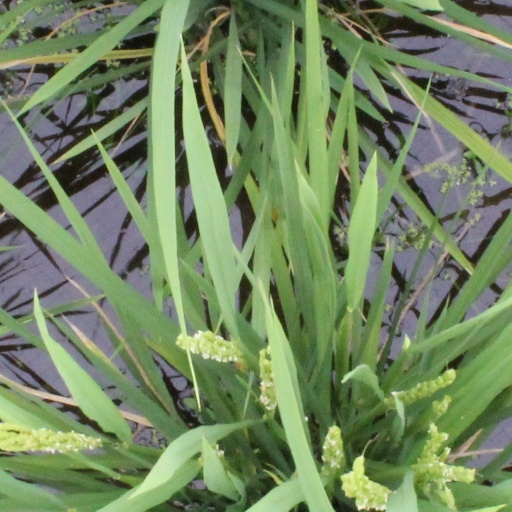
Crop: rice